Flow Country

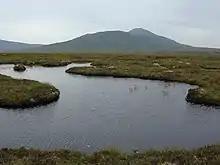
RSPB Forsinard Flows National Nature Reserve, Sutherland

In an effort to restore the damage, the Royal Society for the Protection of Birds (RSPB) have bought a large area in the centre of the Flow Country and have created the Forsinard Flows national nature reserve. More than 20 km has been bought back from Fountain Forestry and the young trees felled and allowed to rot in the plough furrow in the hope and expectation that, in 30 to 100 years, the land will revert to peat bog.